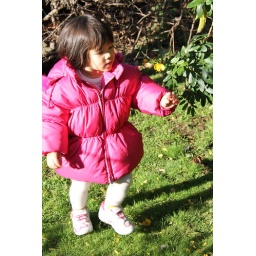
Girl with flower in pink coat